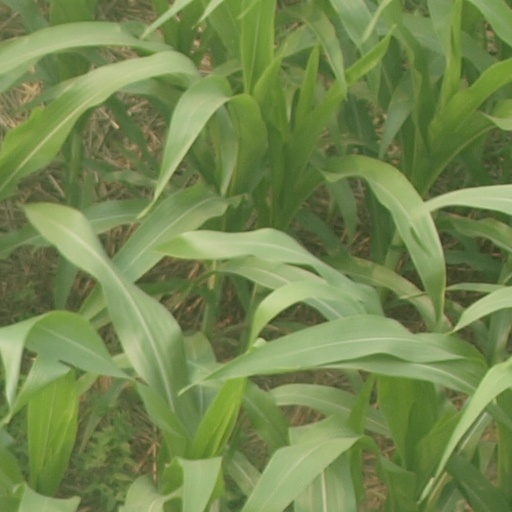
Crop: maize; corn